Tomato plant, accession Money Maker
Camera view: tilt-top (135 deg); turntable rotation: 330 degrees
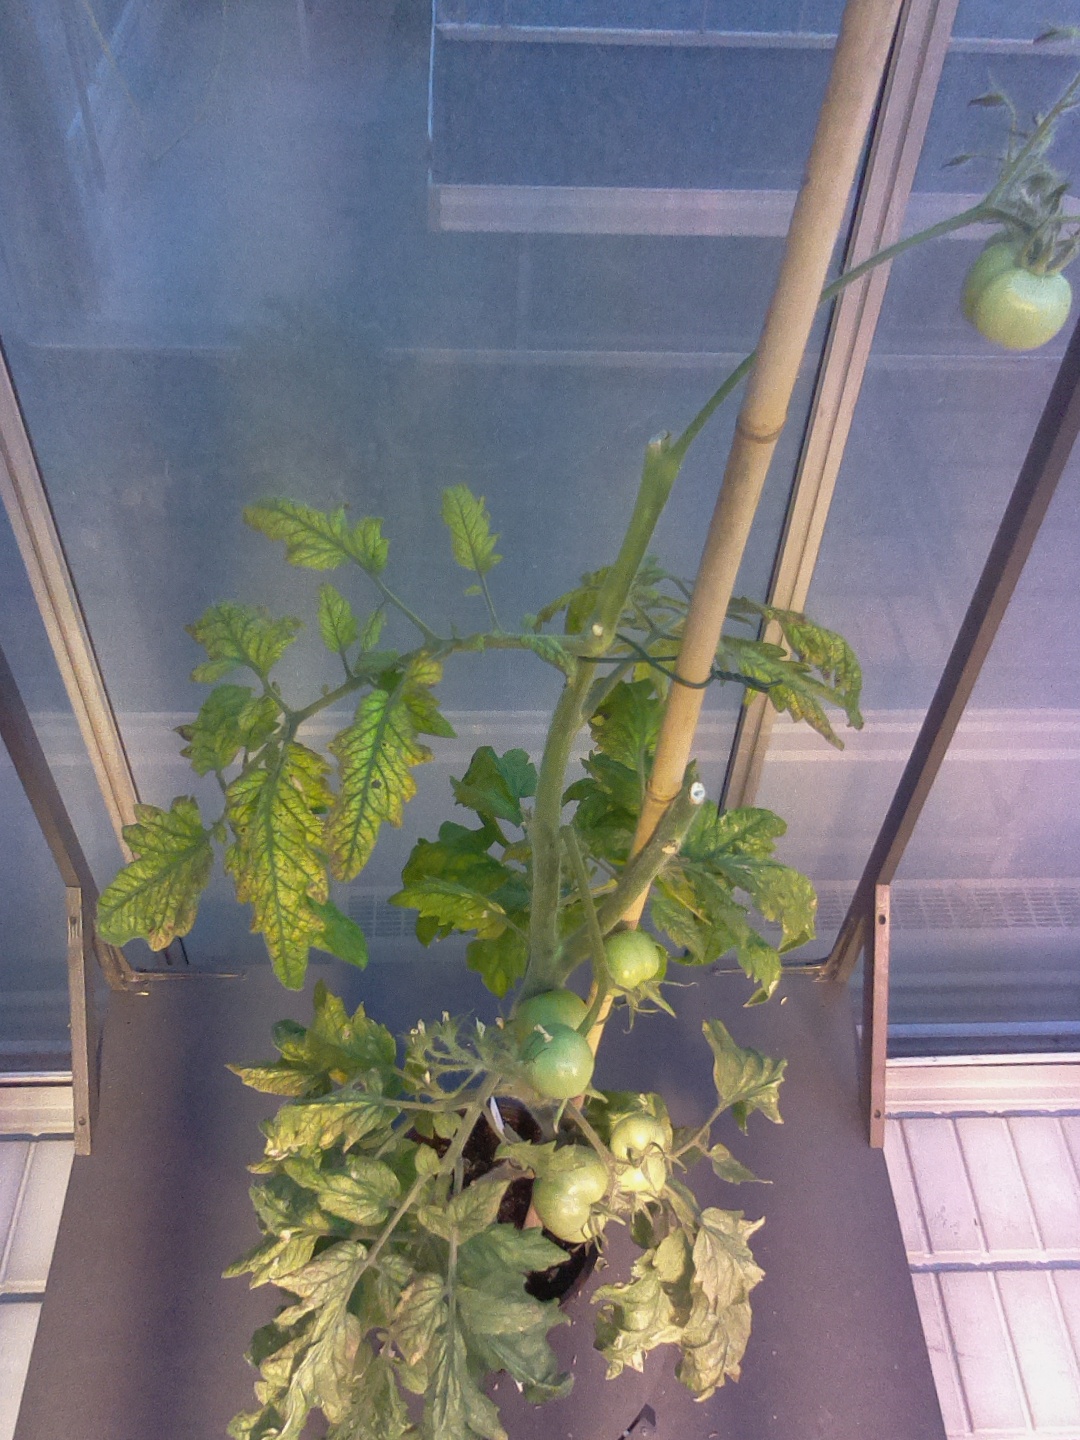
BBCH growth stage 79: 90% -100% of final fruit size